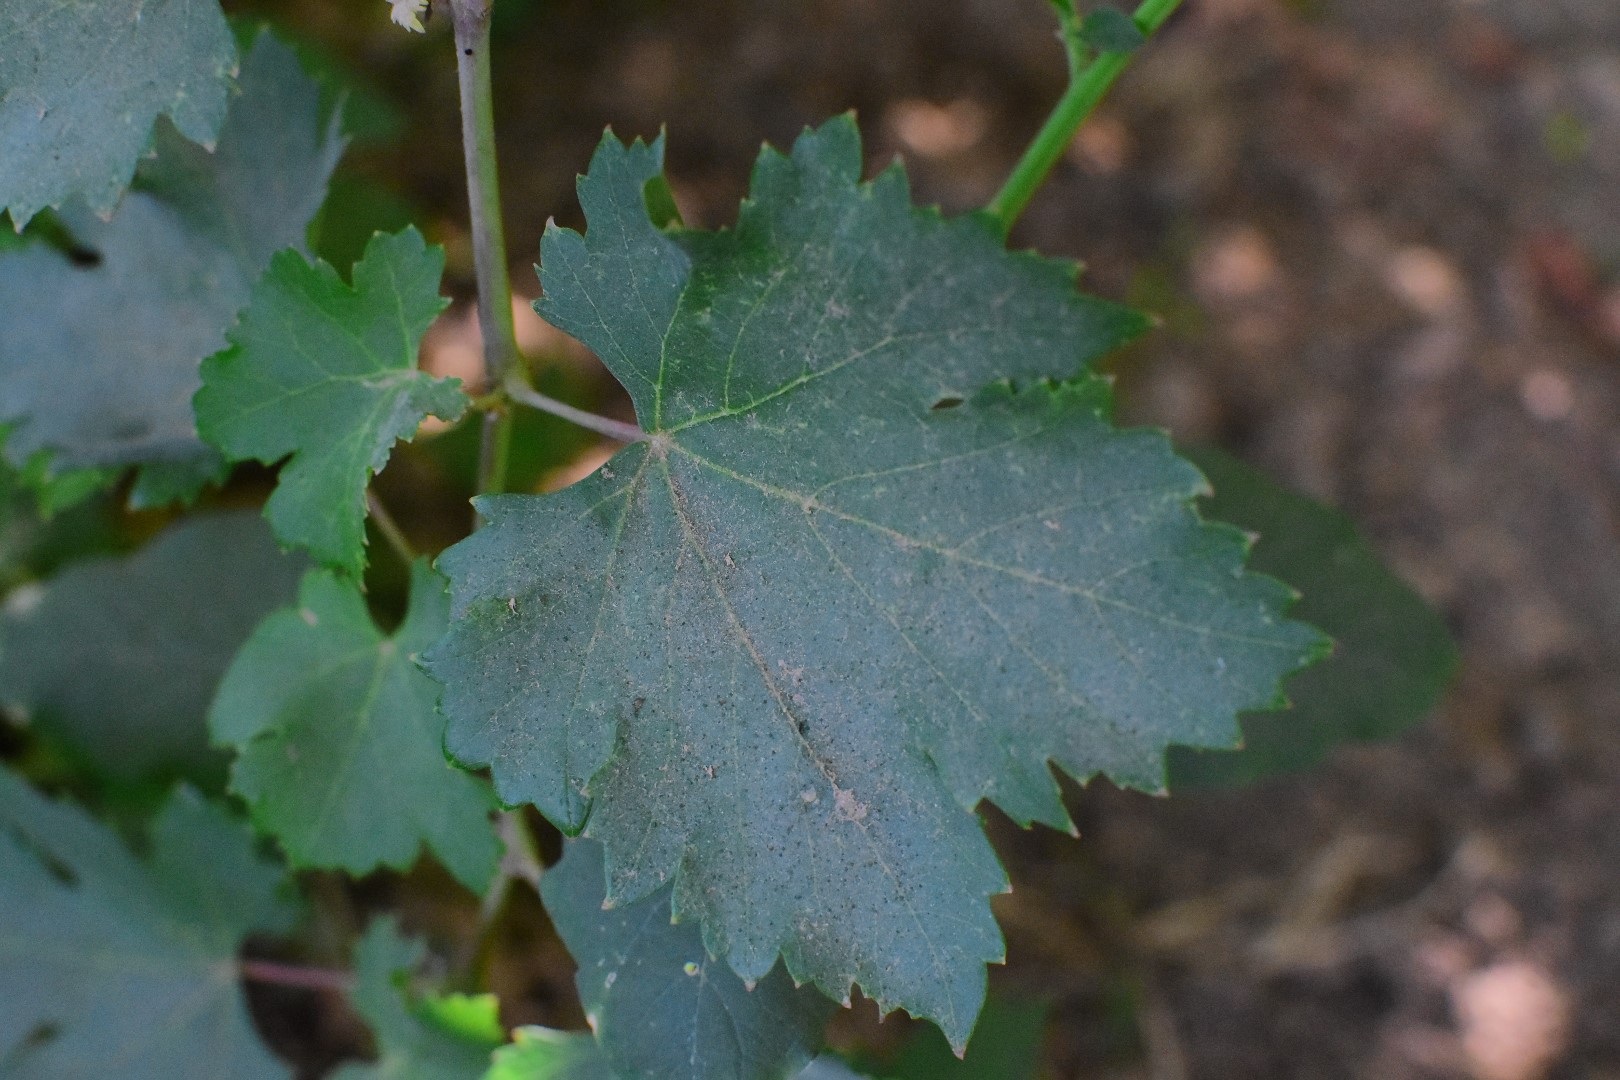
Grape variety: Deas Al-Annz